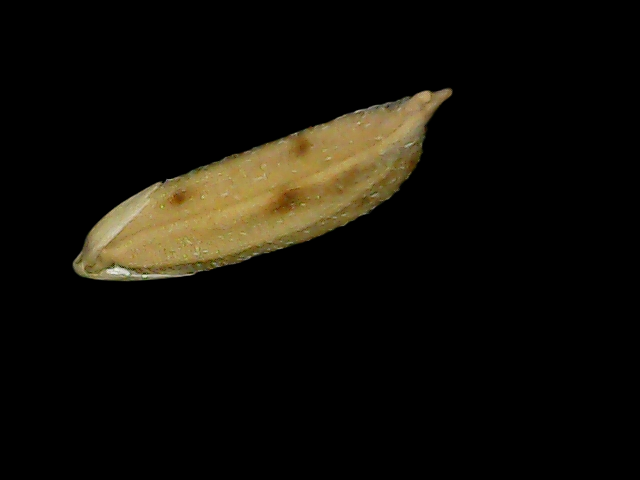
Rice variety: Bd49